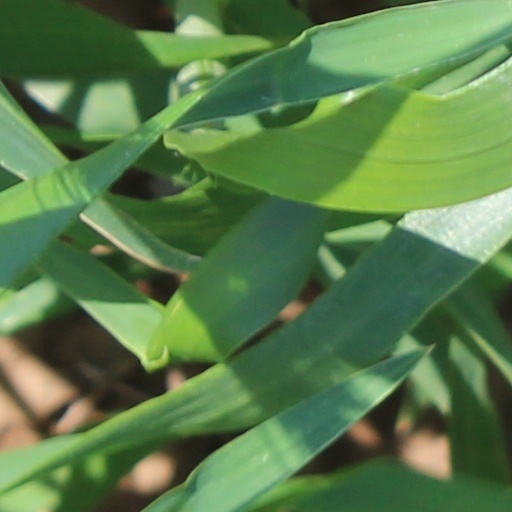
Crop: wheat